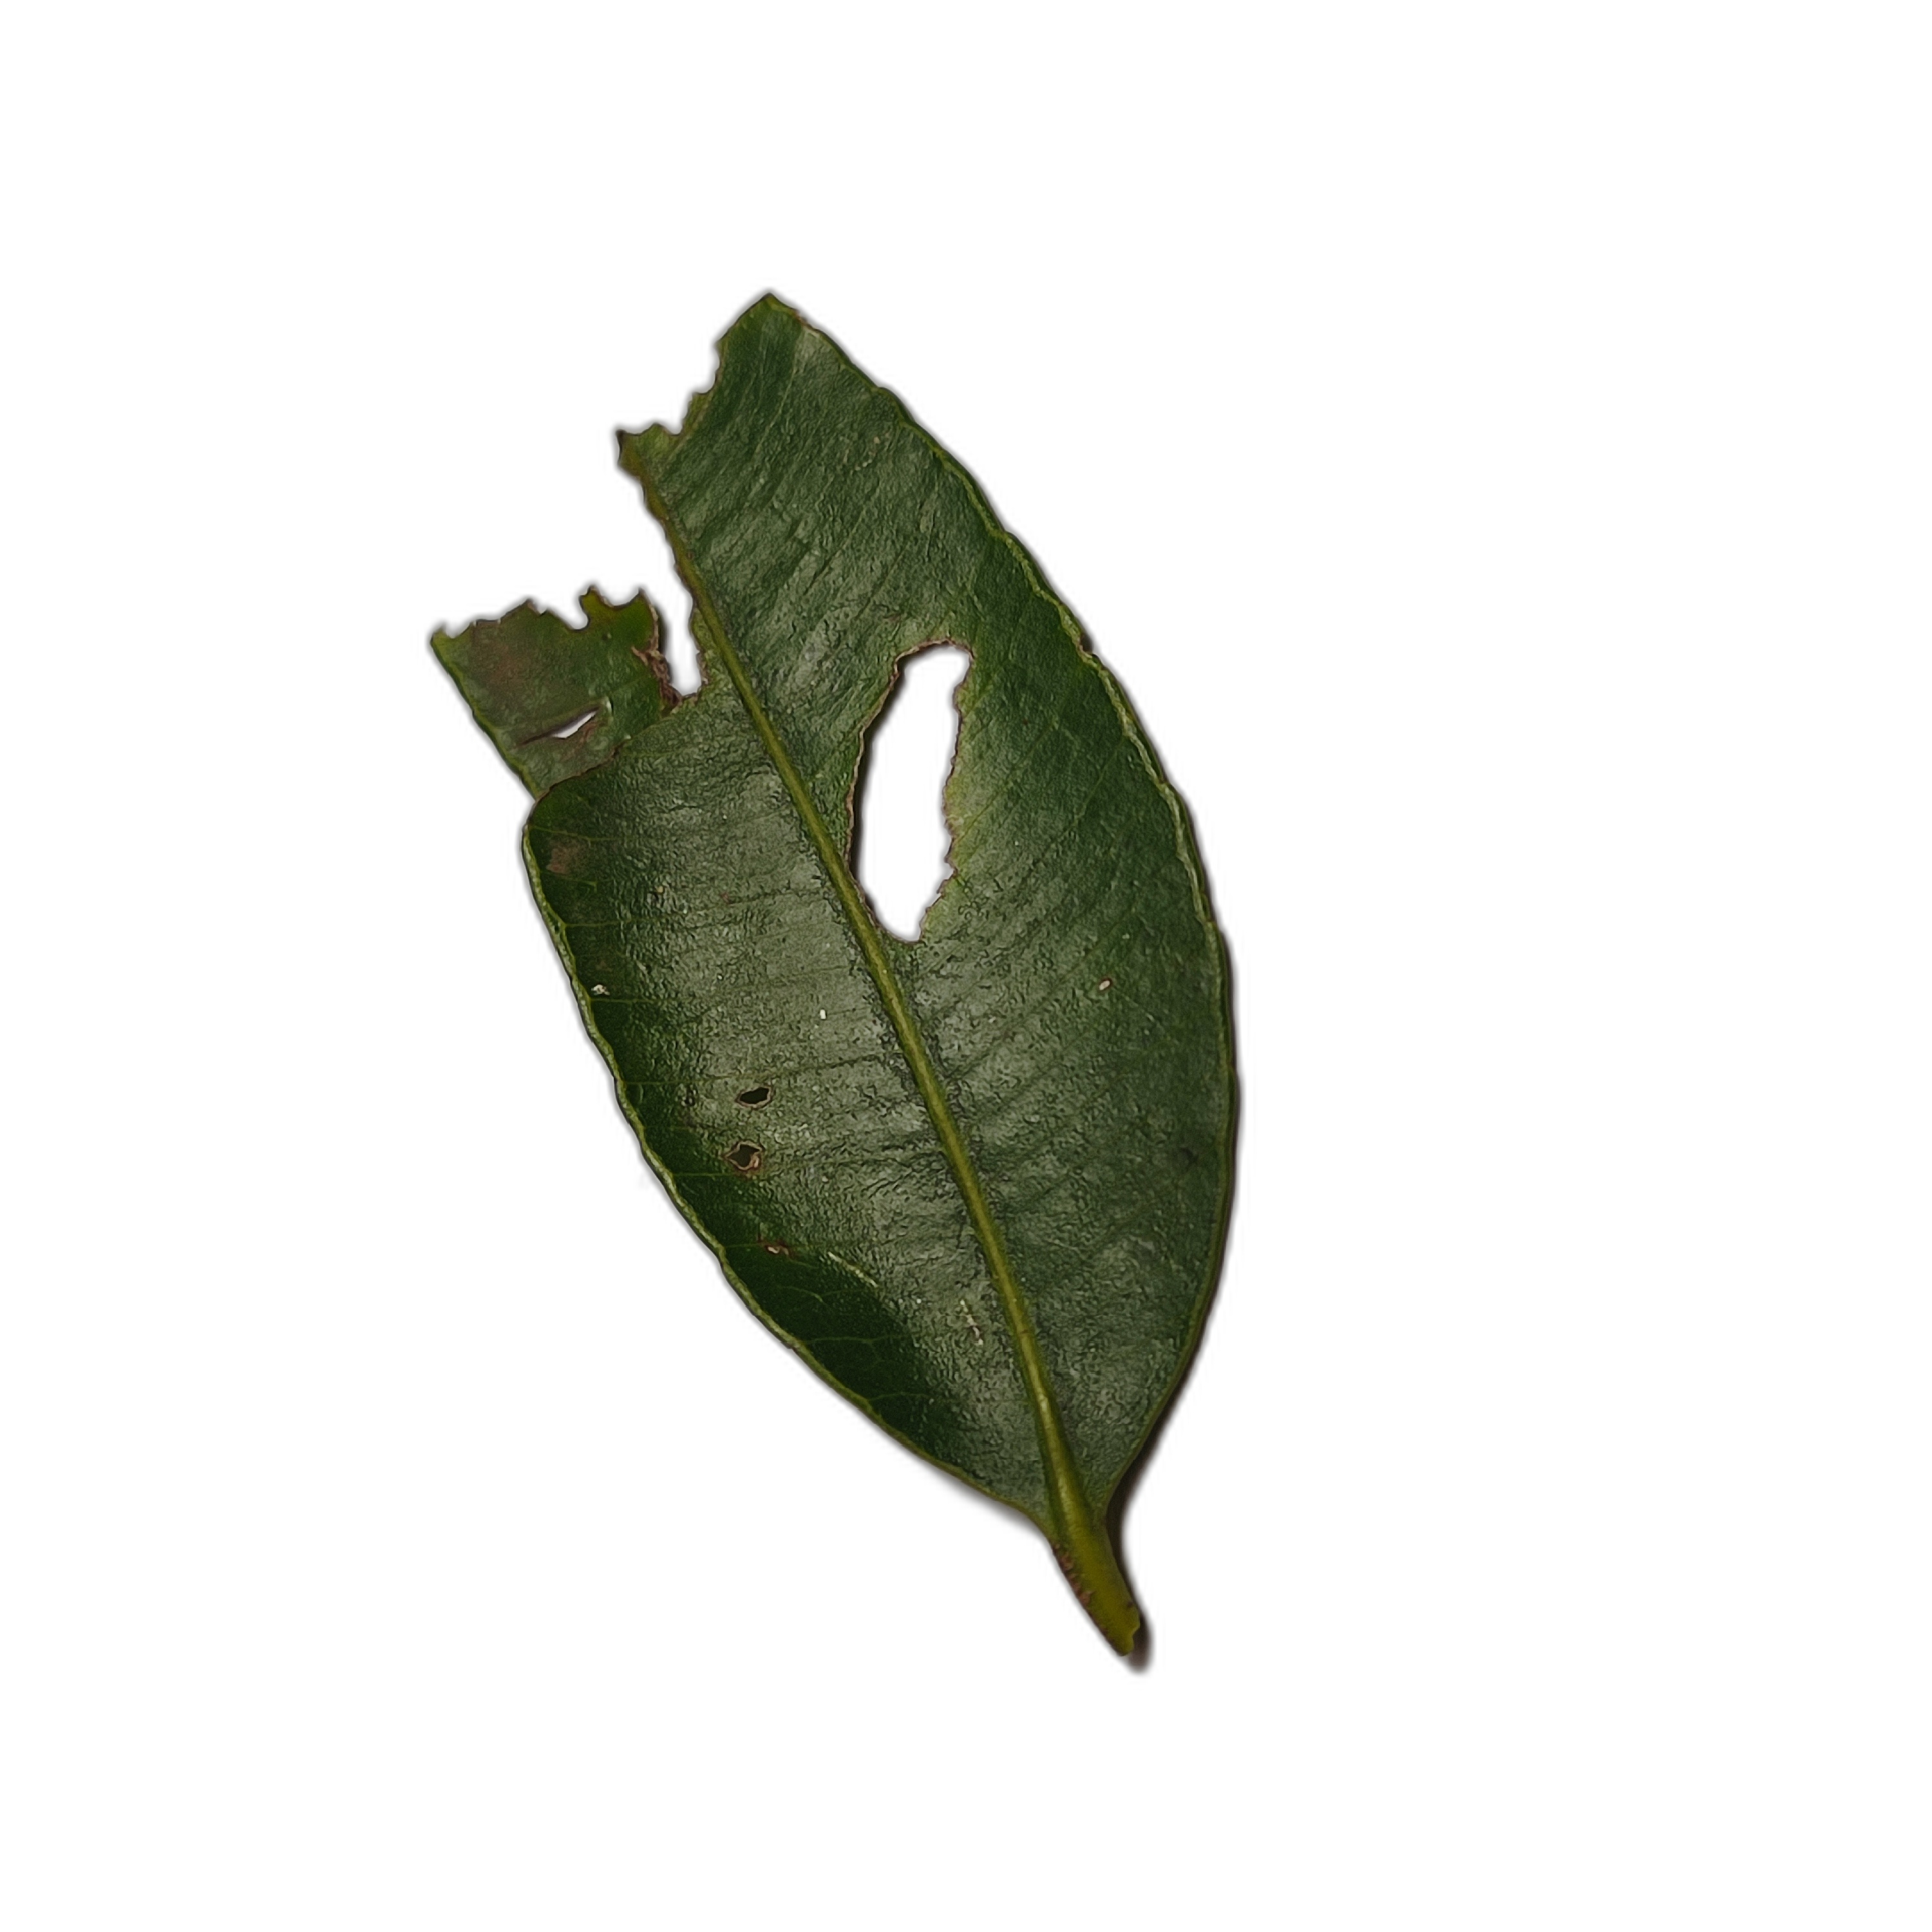
Label: not_healthy